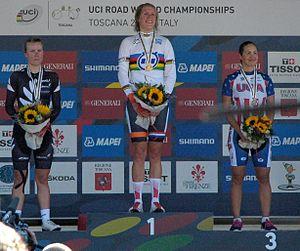
Linda Melanie Villumsen Serup est une coureuse cycliste néo-zélandaise, d'origine danoise. Elle est championne du monde du contre-la-montre en 2015.